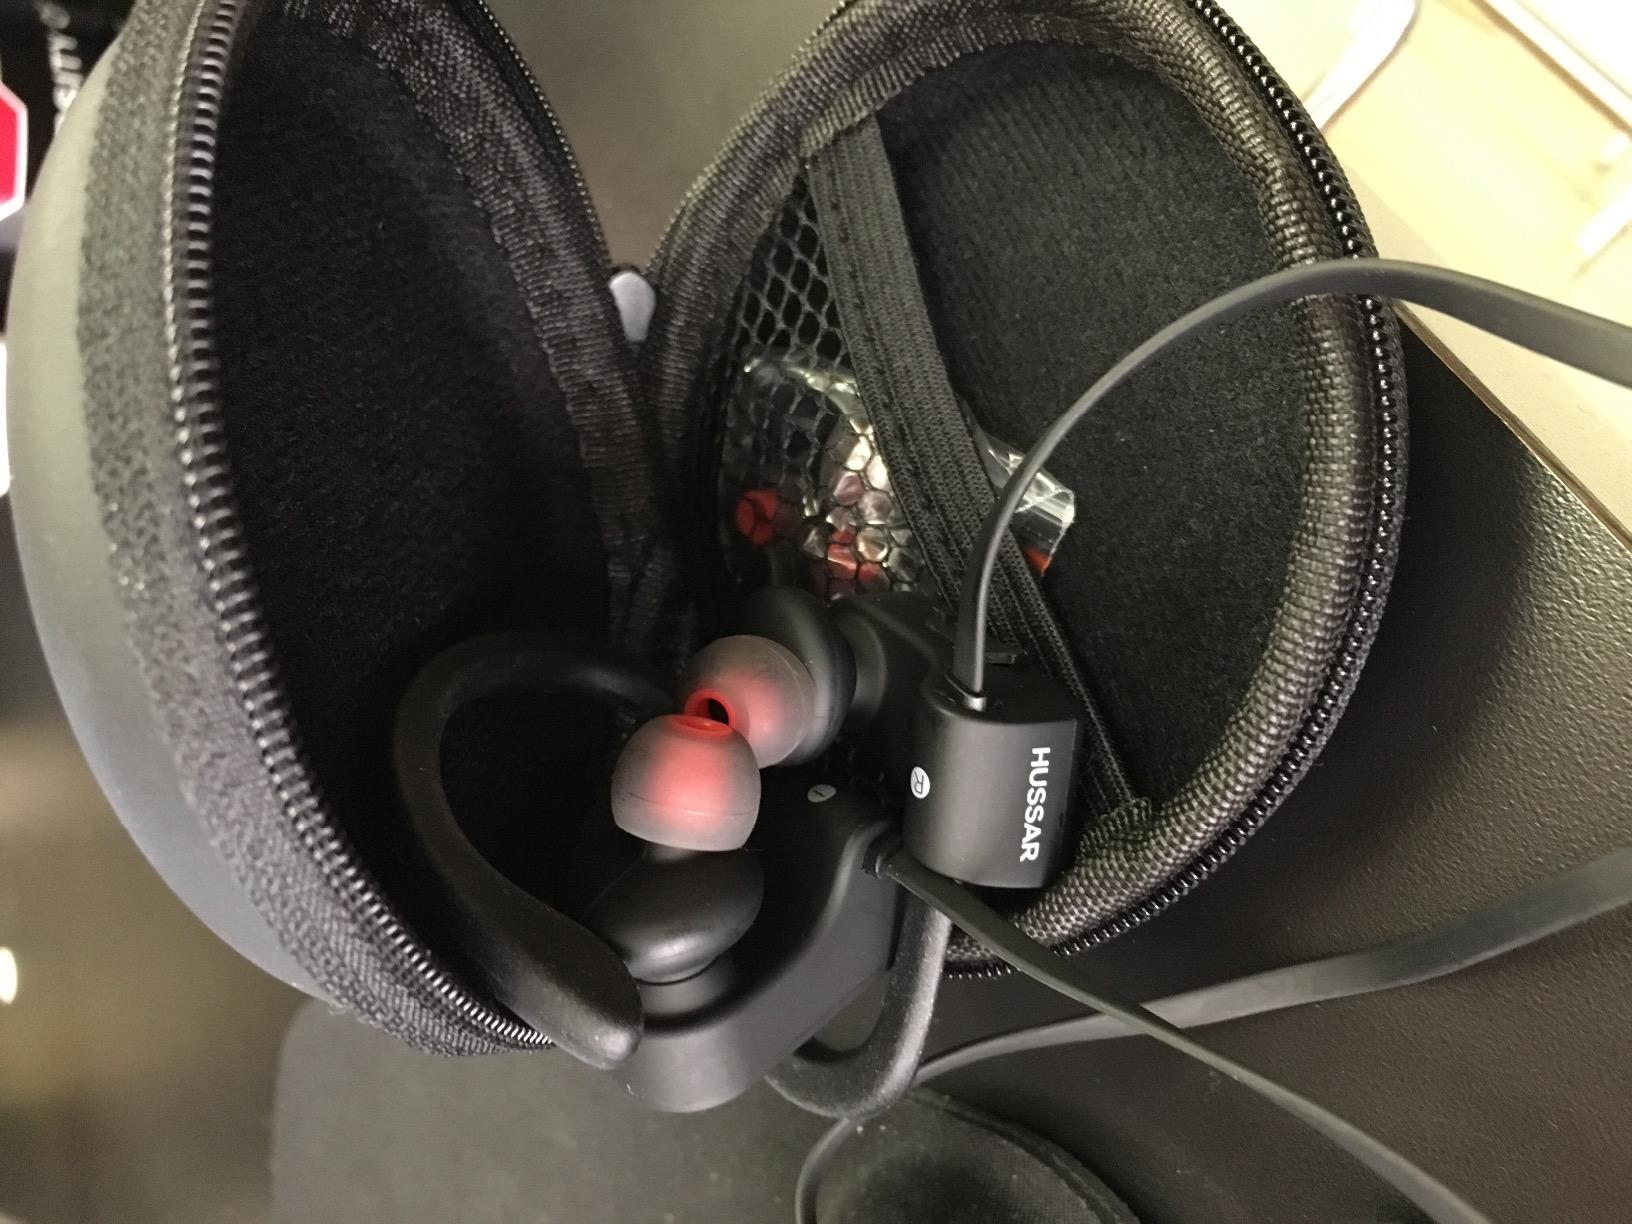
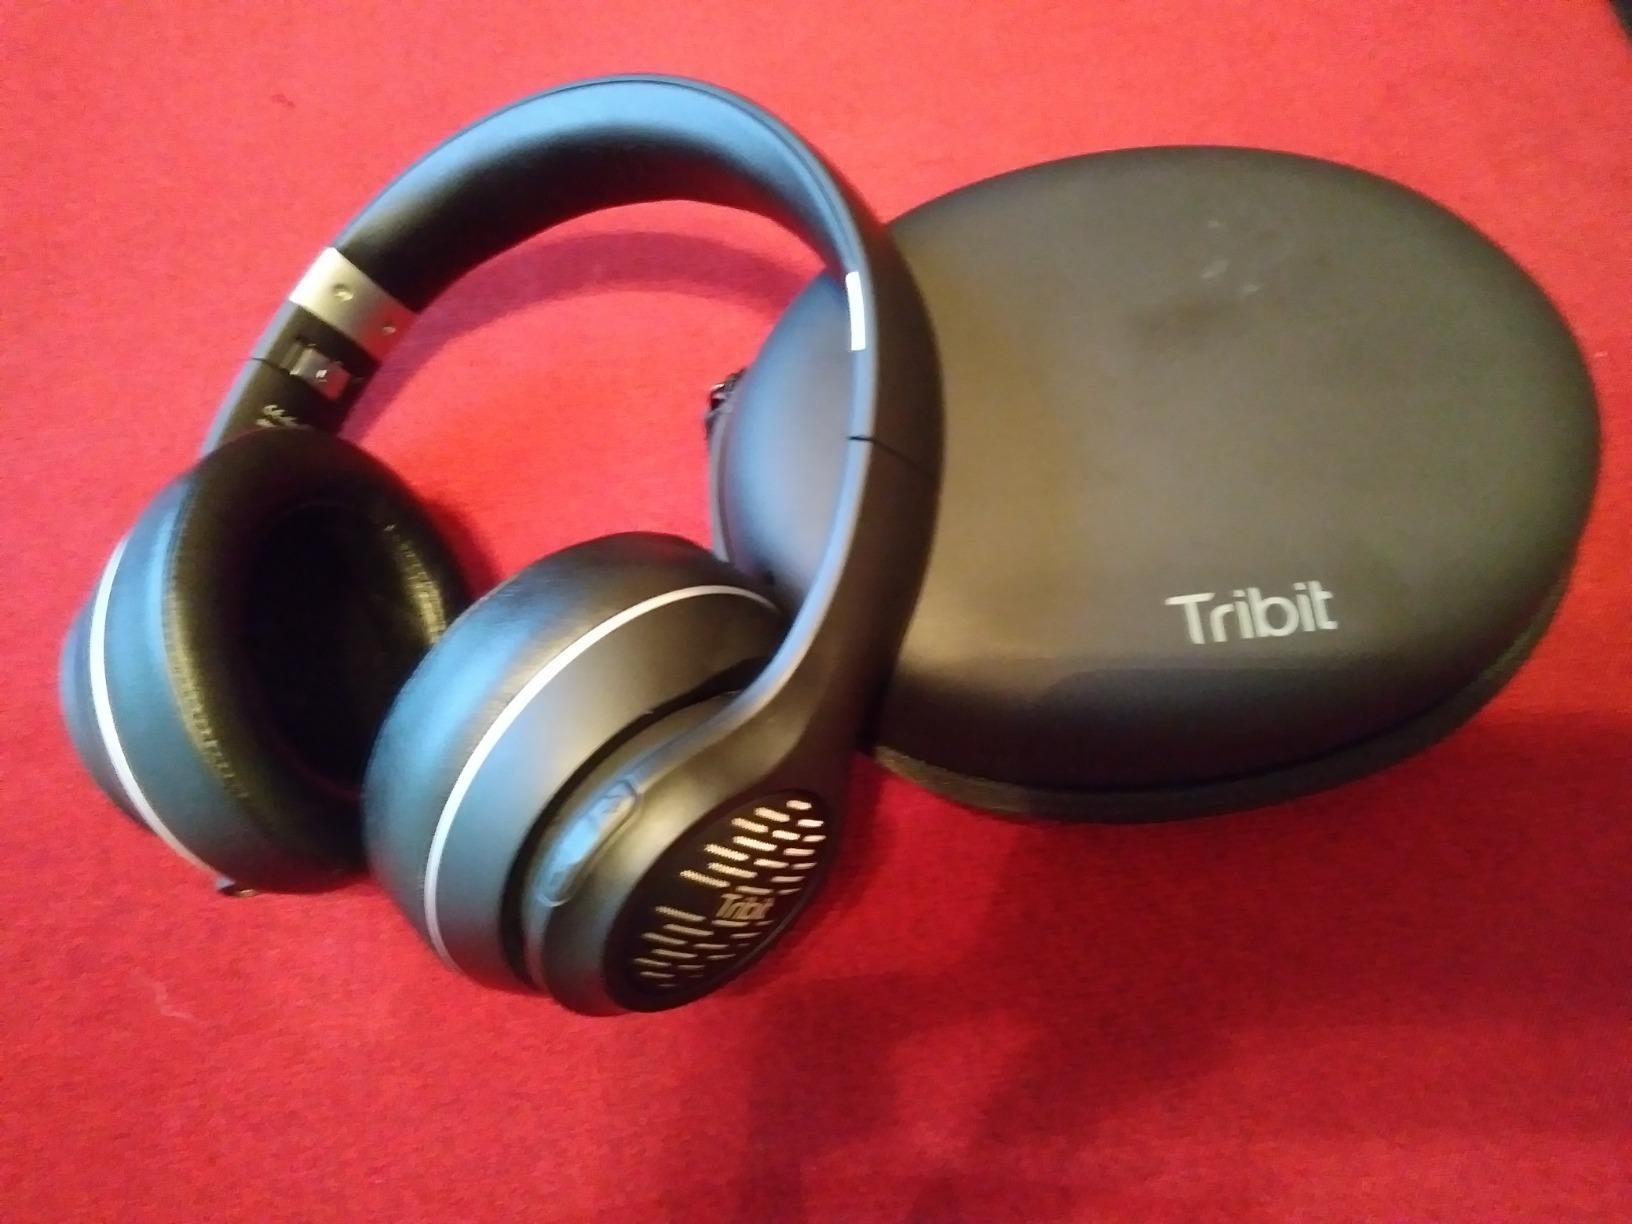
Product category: headphones
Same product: no